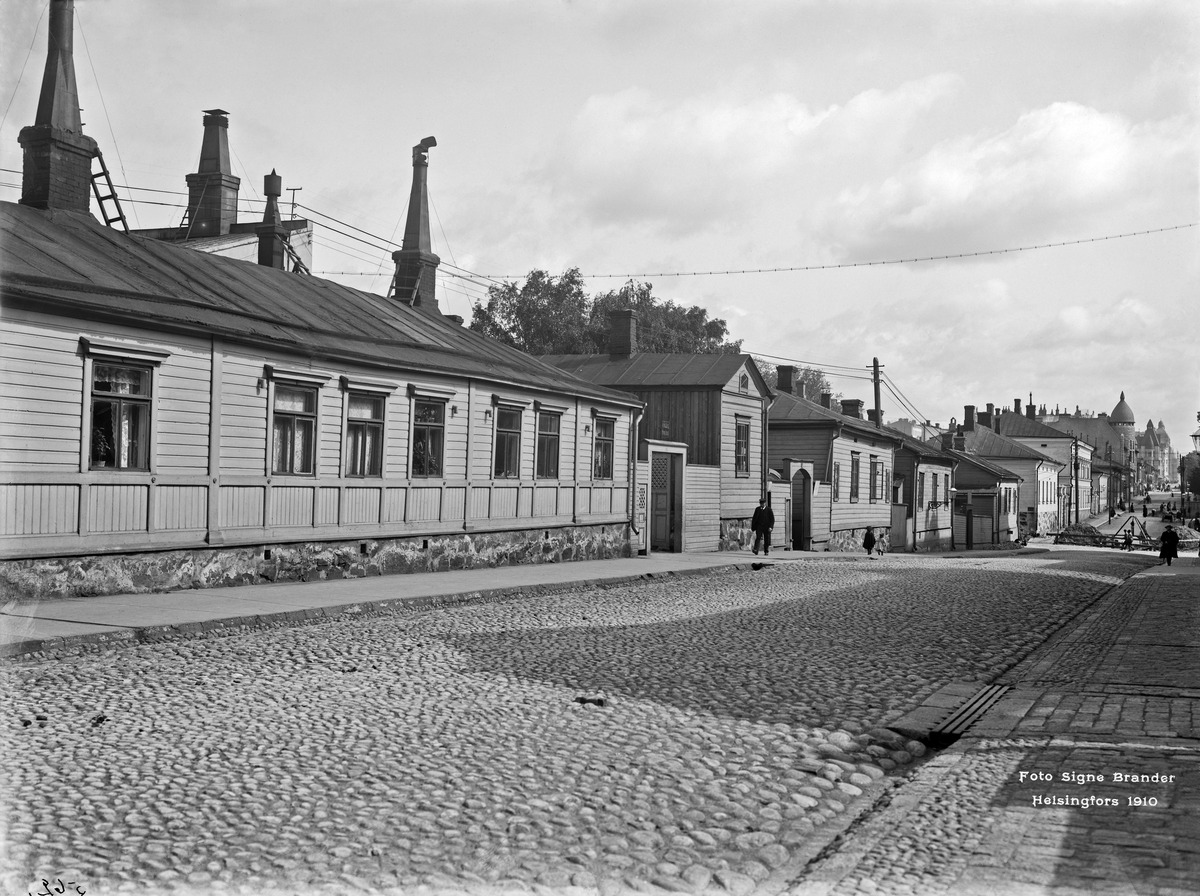
Antinkatu (= Lönnrotinkatu ) 43, 41, 39, 37
sisällön kuvaus: Antinkatu (= Lönnrotinkatu ) 43, 41, 39, 37. mustavalkoinen
Kuvaaja: Brander, Signe, valokuvaaja
Ajankohta: kuvausaika 1910
Paikka: Suomi, Uusimaa, Helsinki, Kamppi Helsinki, Lönnrotinkatu 37, 39, 41, 43a, 43b
Aiheet: puurakennukset, asuinrakennukset